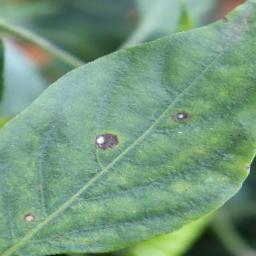
Label: cercospora